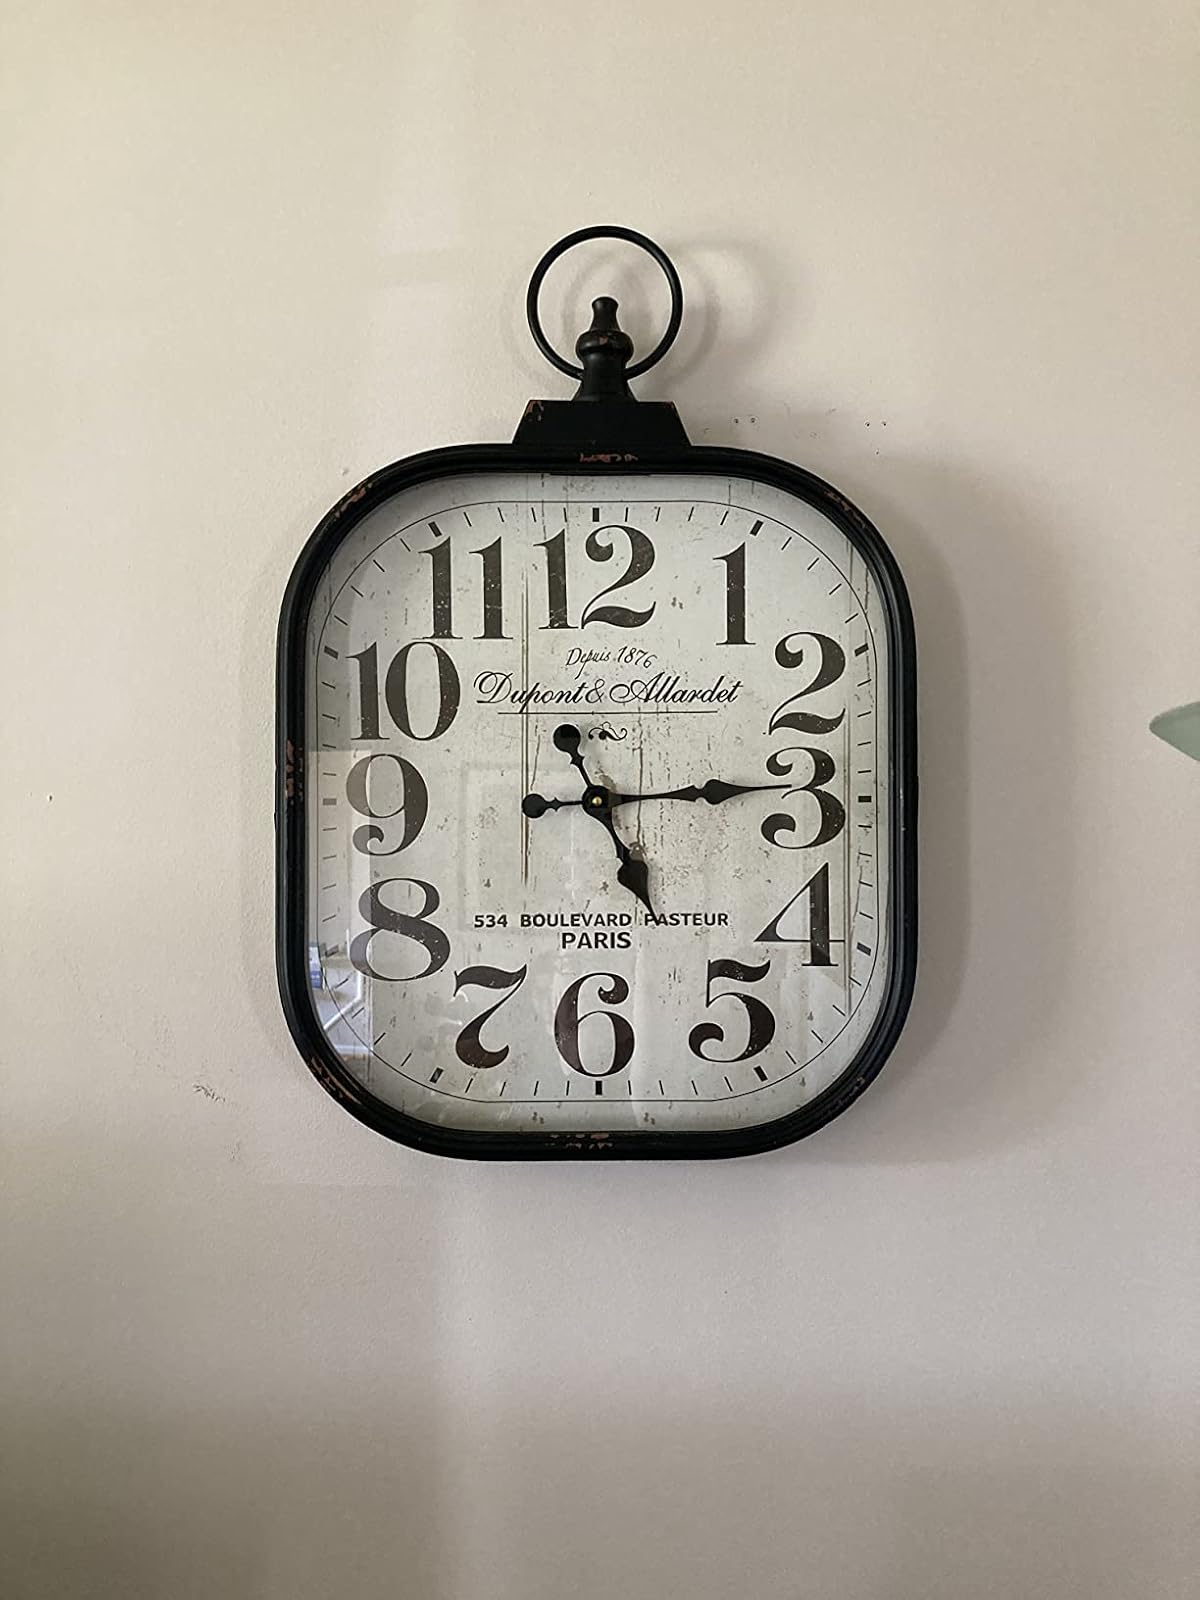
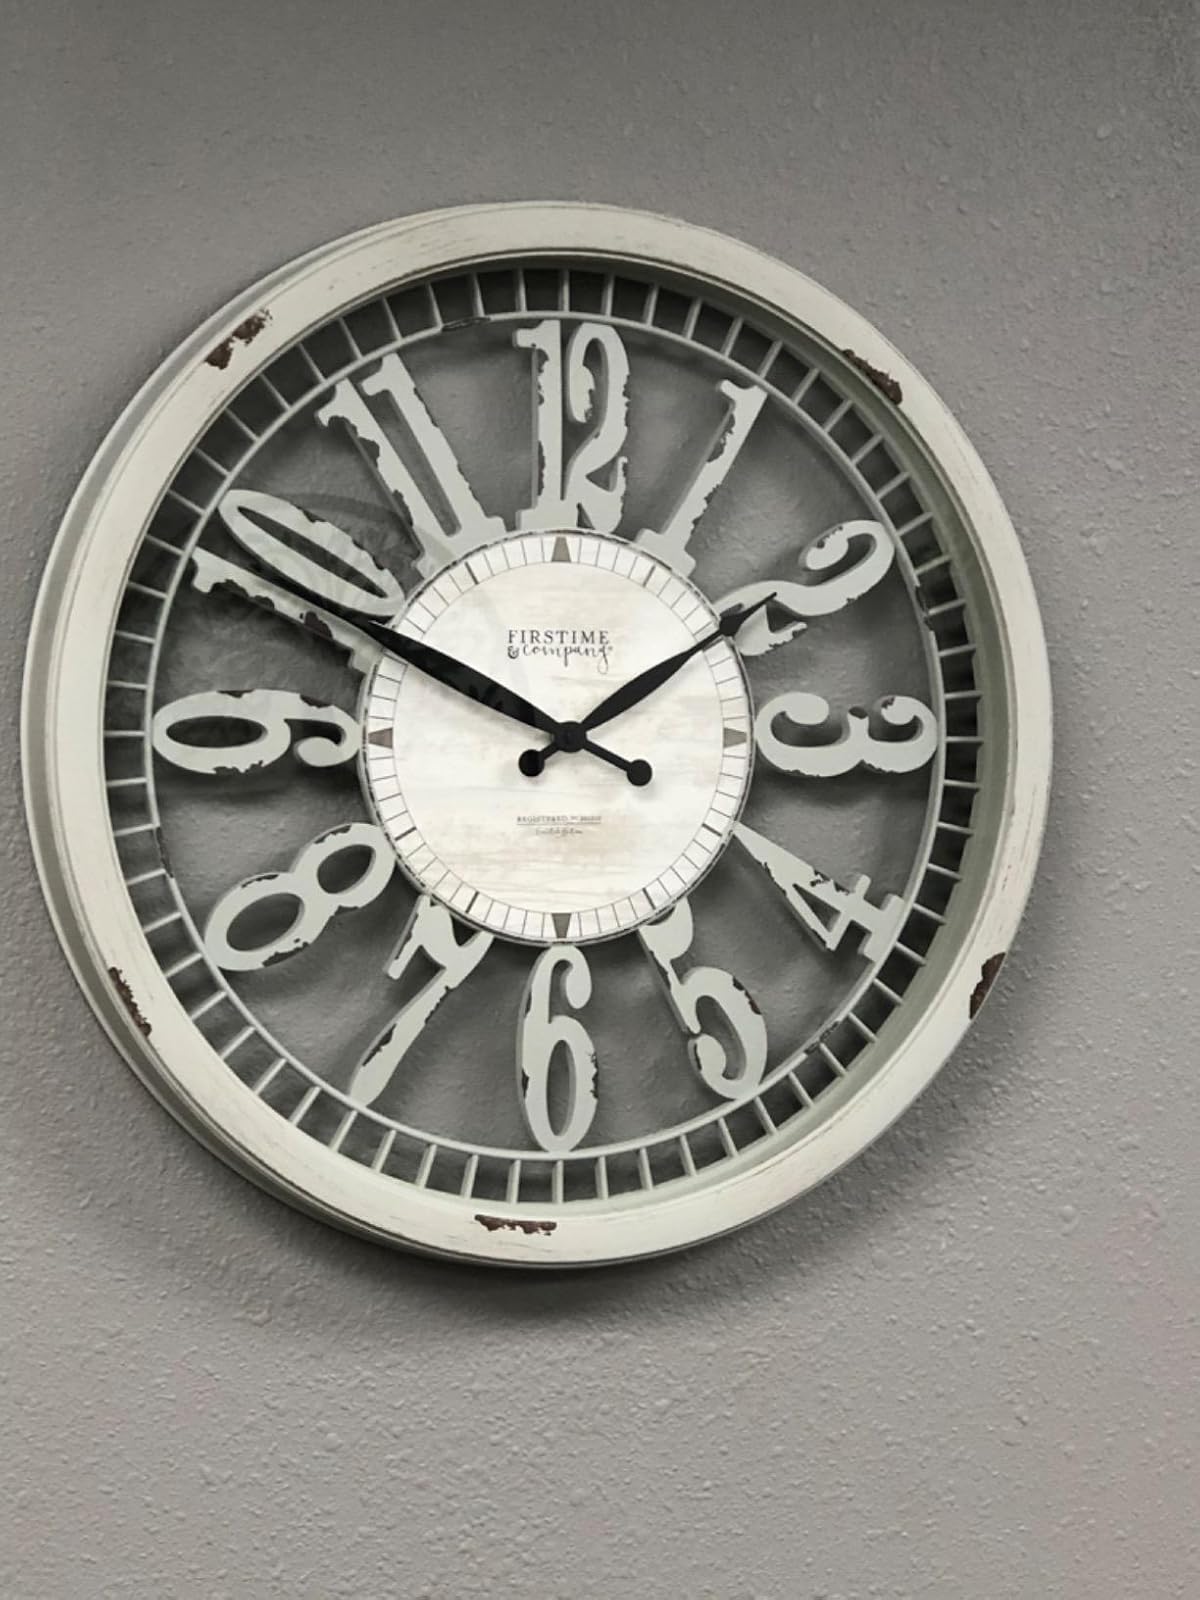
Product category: clock
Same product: no